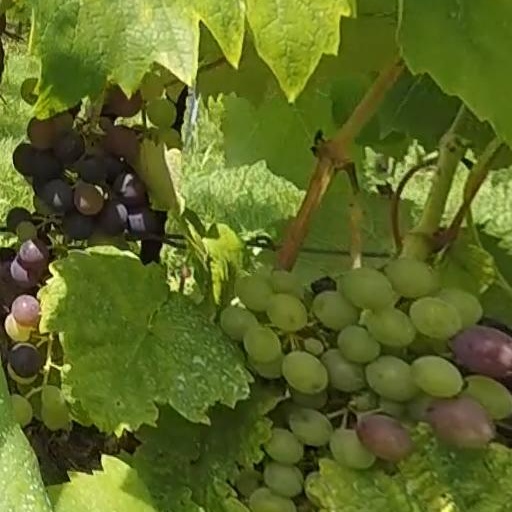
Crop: grape